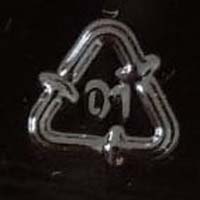
Plastic recycling code class: 1_polyethylene_PET